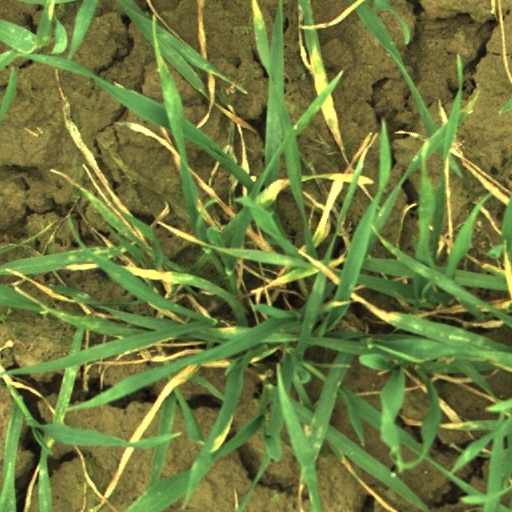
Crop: wheat